Interstate 376

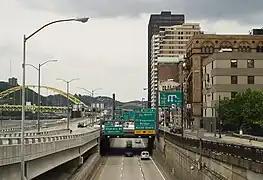
I-376 westbound from the Smithfield Street Bridge in Downtown Pittsburgh in 2008 prior to the route being extended

The James E. Ross Highway portion of I-376 between US 422 and PA 51 uses all-electronic tolling, with tolls payable by toll by plate (which uses automatic license plate recognition to take a photo of the vehicle's license plate and mail a bill to the vehicle owner) or E-ZPass. The tolled section of I-376 has two mainline toll plazas: the West Mainline Toll Plaza near milepost 18 and the East Mainline Toll Plaza near milepost 30. , the West Mainline Toll Plaza costs $5.50 using toll by plate and $2.90 using E-ZPass for passenger vehicles while the East Mainline Toll Plaza costs $3.50 using toll by plate and $1.50 using E-ZPass for passenger vehicles. There are also ramp tolls at the eastbound exit and westbound entrance at exit 17, the westbound exit and eastbound entrance at exit 20, and the eastbound exit and westbound entrance at exit 29, which charge $3.50 using toll by plate and $1.50 using E-ZPass for passenger vehicles. As part of Act 44, tolls are to be increased every year in January.